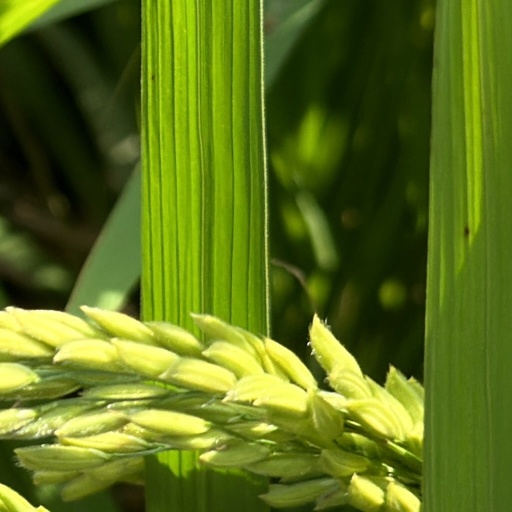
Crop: rice